Glasebach Pit

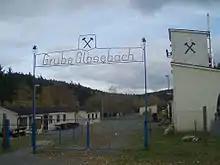
Entrance to the Glasebach Pit

The Glasebach Pit is a mining museum and former pit in the Harz fluorspar mining area near Straßberg in the German state of Saxony-Anhalt. It is run by the East Harz Mining Society ("Montanverein Ostharz e. V."). The pit was founded under the name of "Vertrau auf Gott" ("Trust in God").